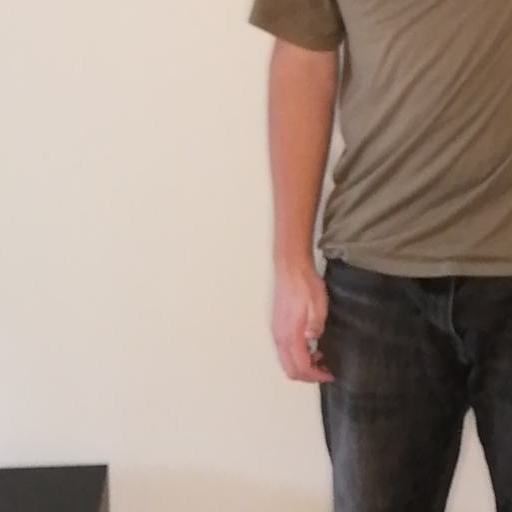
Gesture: no_gesture